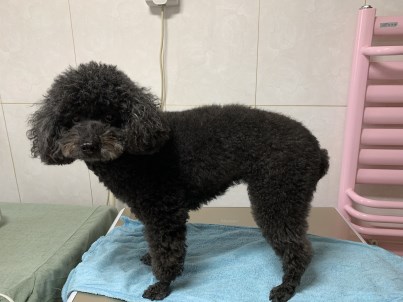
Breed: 7449-n000128-teddy